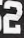
Number: 2